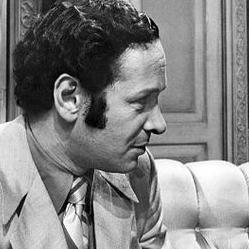
Age: 31